Aviasud Mistral

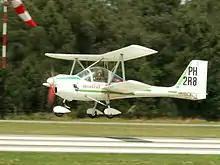
The Aviasud Mistral has a biplane configuration

The prototype first flew in May 1985, and the aircraft entered production with AviaSud engineering in Fréjus, with the first production model having its maiden flight in February 1986. Aviasud has built more than 200 Mistrals, it has also been built by Ultraleger Industria Aeronáutica Ltda in Brasil.